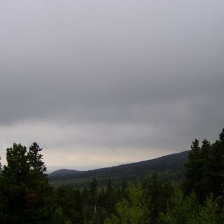
Cloud type: Nimbostratus